Garhi Khuda Bakhsh

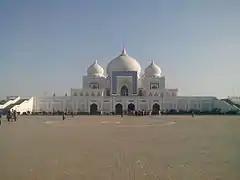
Bhutto family Mausoleum contains the graves of Zulfiqar Ali Bhutto, Shahnawaz Bhutto, Murtaza Bhutto, Benazir Bhutto and several members of the family in Garhi Khuda Bakhsh, Sindh, Pakistan

Garhi Khuda Bakhsh is a village in Ratodero Taluka near Naudero, in Larkana District of Sindh province, Pakistan. It contains the family graveyard of the Bhutto family and is the burial place of Zulfiqar, Murtaza, and Benazir Bhutto, in the mausoleum. It was founded by Khuda Bakhsh Khan Bhutto. This was a family of feudal lords that headed the Bhutto clan.